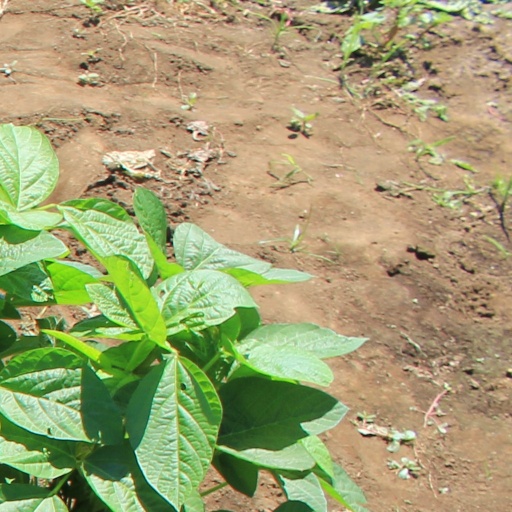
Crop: soybean